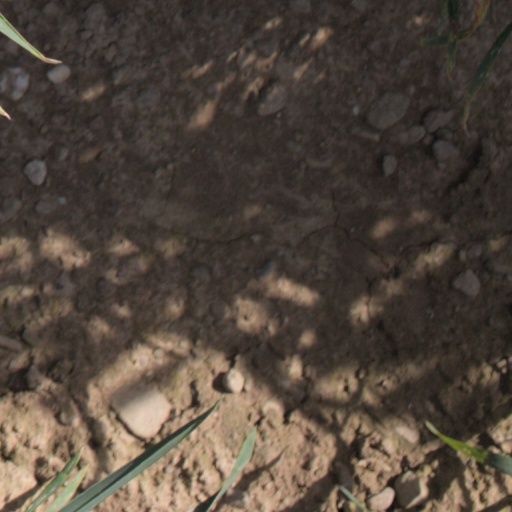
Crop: wheat